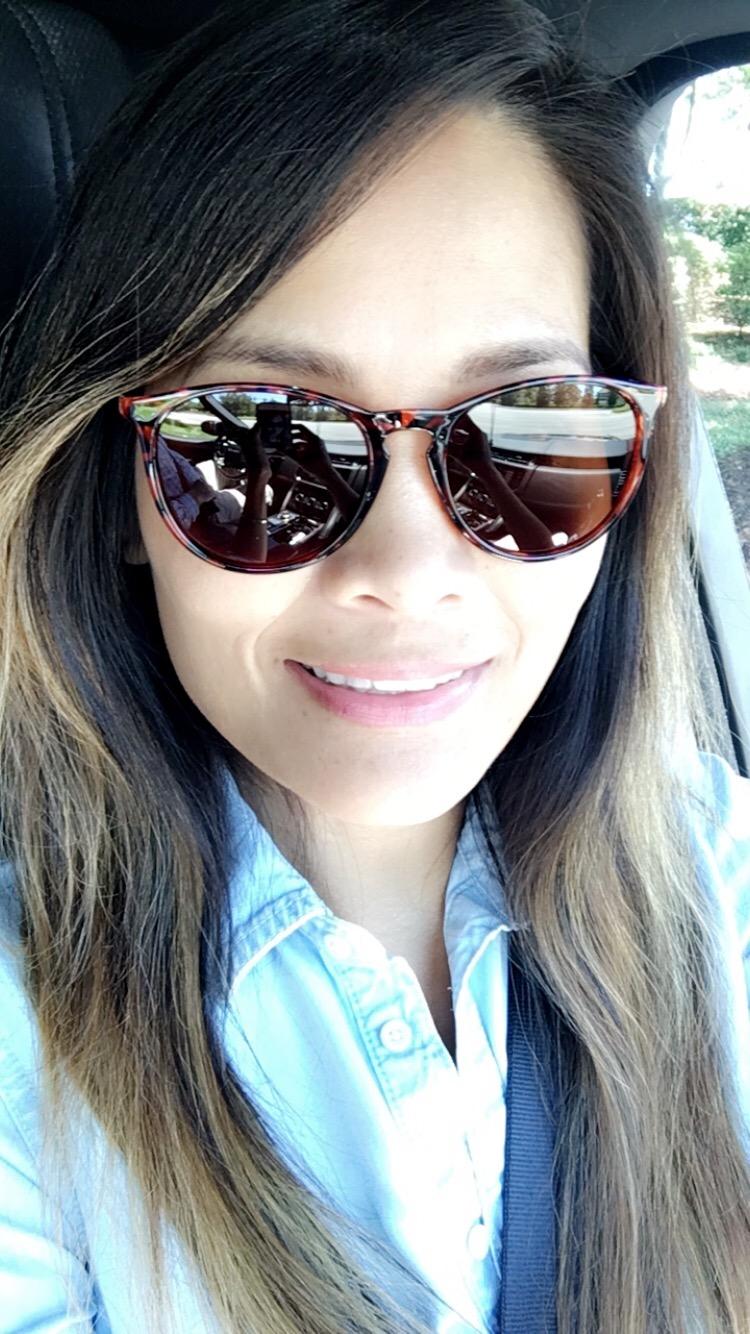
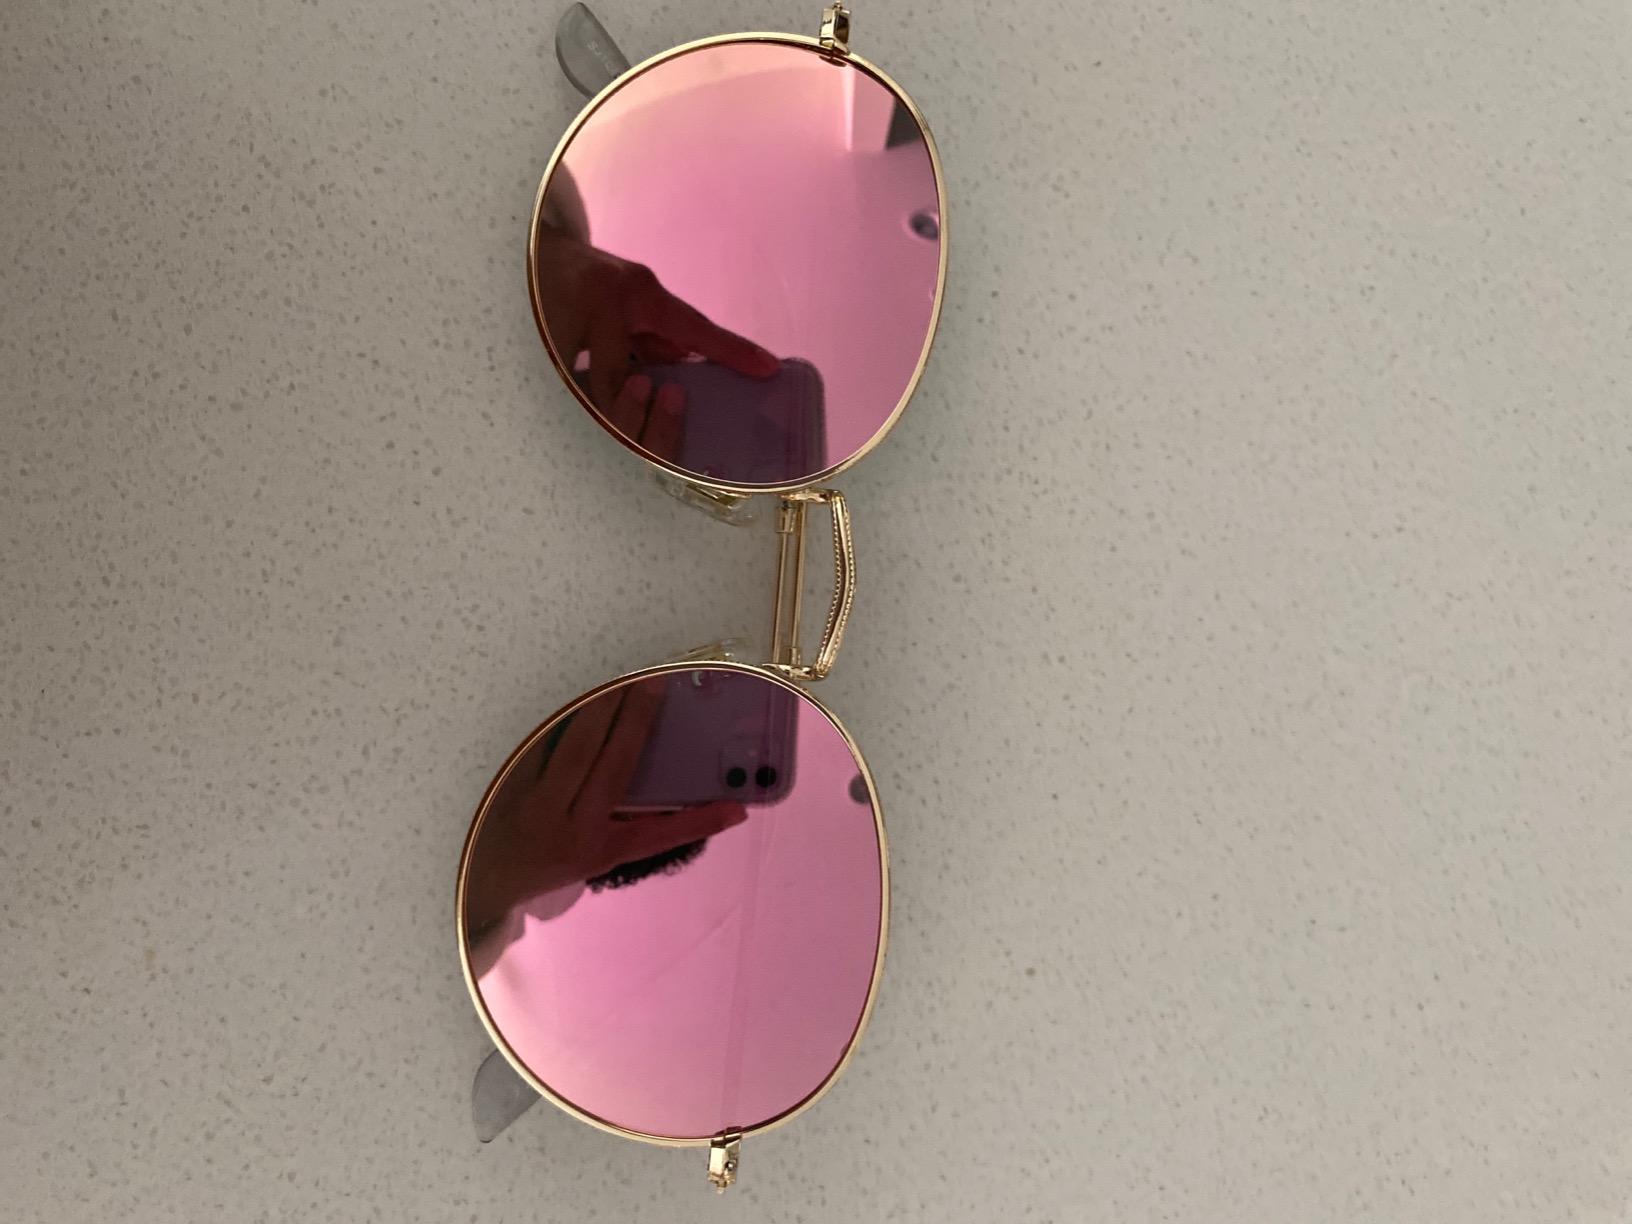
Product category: accessories_sunglasses
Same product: no